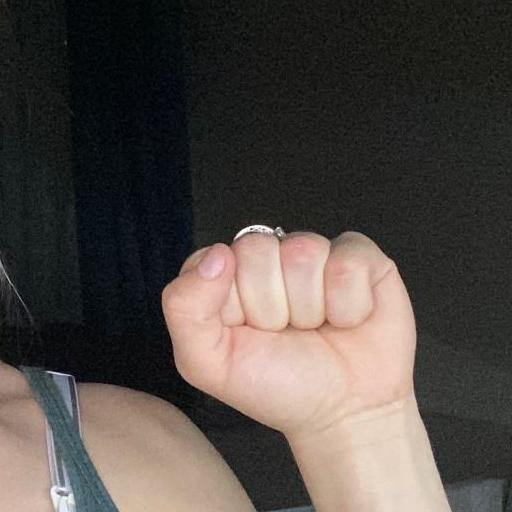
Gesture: fist